William Parsons (actor)

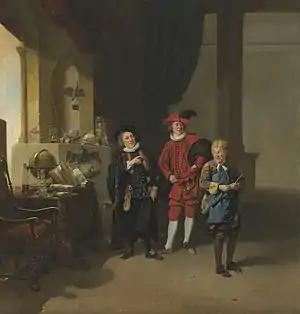
three actors in period costume posing comically

In 1763, Parsons began working with David Garrick, when Parsons played Filch in "The Beggar's Opera" at Drury Lane. Parsons would appear in over 200 roles at Drury Lane over the years, mostly in supporting or non important roles.